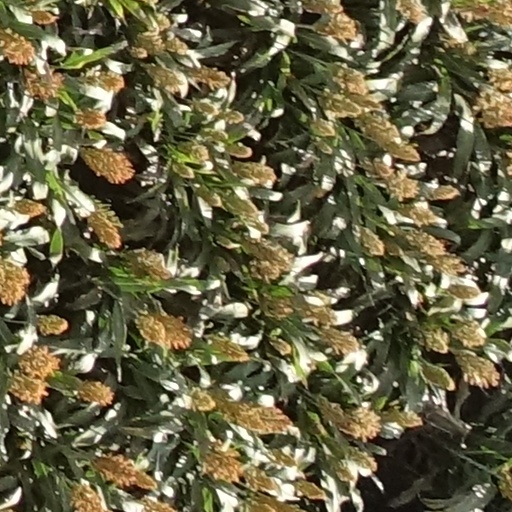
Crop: sorghum